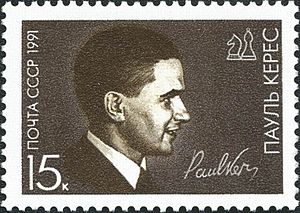
VM i skak 1948 / Deltagerne
Paul Keres
VM i skak 1948 var en matchturnering, som verdensskakforbundet FIDE afholdt for at finde afløseren til den afdøde verdensmester Alexander Aljechin. Det var første gang, skakverdensmesteren blev sanktioneret af FIDE. Turneringen markerede også starten på en æra, hvor Sovjetunionen dominerede skakken fuldstændigt, da tre ud af de fem deltagere var sovjetrussere, og vinderen blev Mikhail Botvinnik.